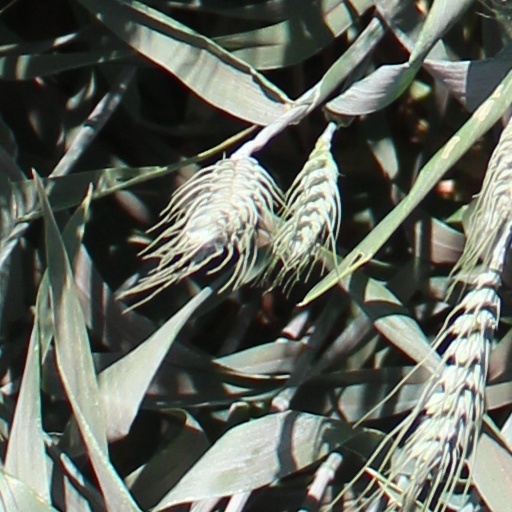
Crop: wheat